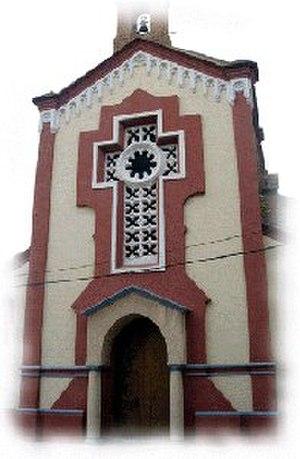
Benicarló, en valencien et en castillan, est une commune d'Espagne de la province de Castellón dans la Communauté valencienne. Elle est située dans la comarque de Baix Maestrat et dans la zone à prédominance linguistique valencienne. Elle fait partie de la mancomunidad de la Taula del Sénia.